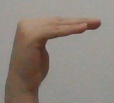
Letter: haa